Gee Cross

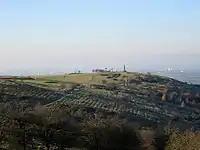
Werneth Low

Gee Cross is built on the side of a hill called Werneth Low, a part of the Pennines, which surrounds the village to the south and east. Werneth Low is a protected country park that was first created as a war memorial by the people of Hyde. The park has a visitors centre and ranger service. On a clear day, there are views across the Greater Manchester, as well as Lancashire and Merseyside; the Welsh mountains are sometimes visible. Sightseers can view Manchester city centre, including the tallest tower in the UK outside of London - Deansgate Square South Tower. The "Hare and Hounds" pub sits on the top of Werneth Low, as does Hyde Cricket and Squash Club and Werneth Low Golf Club.